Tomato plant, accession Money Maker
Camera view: horizontal (90 deg, fisheye); turntable rotation: 270 degrees
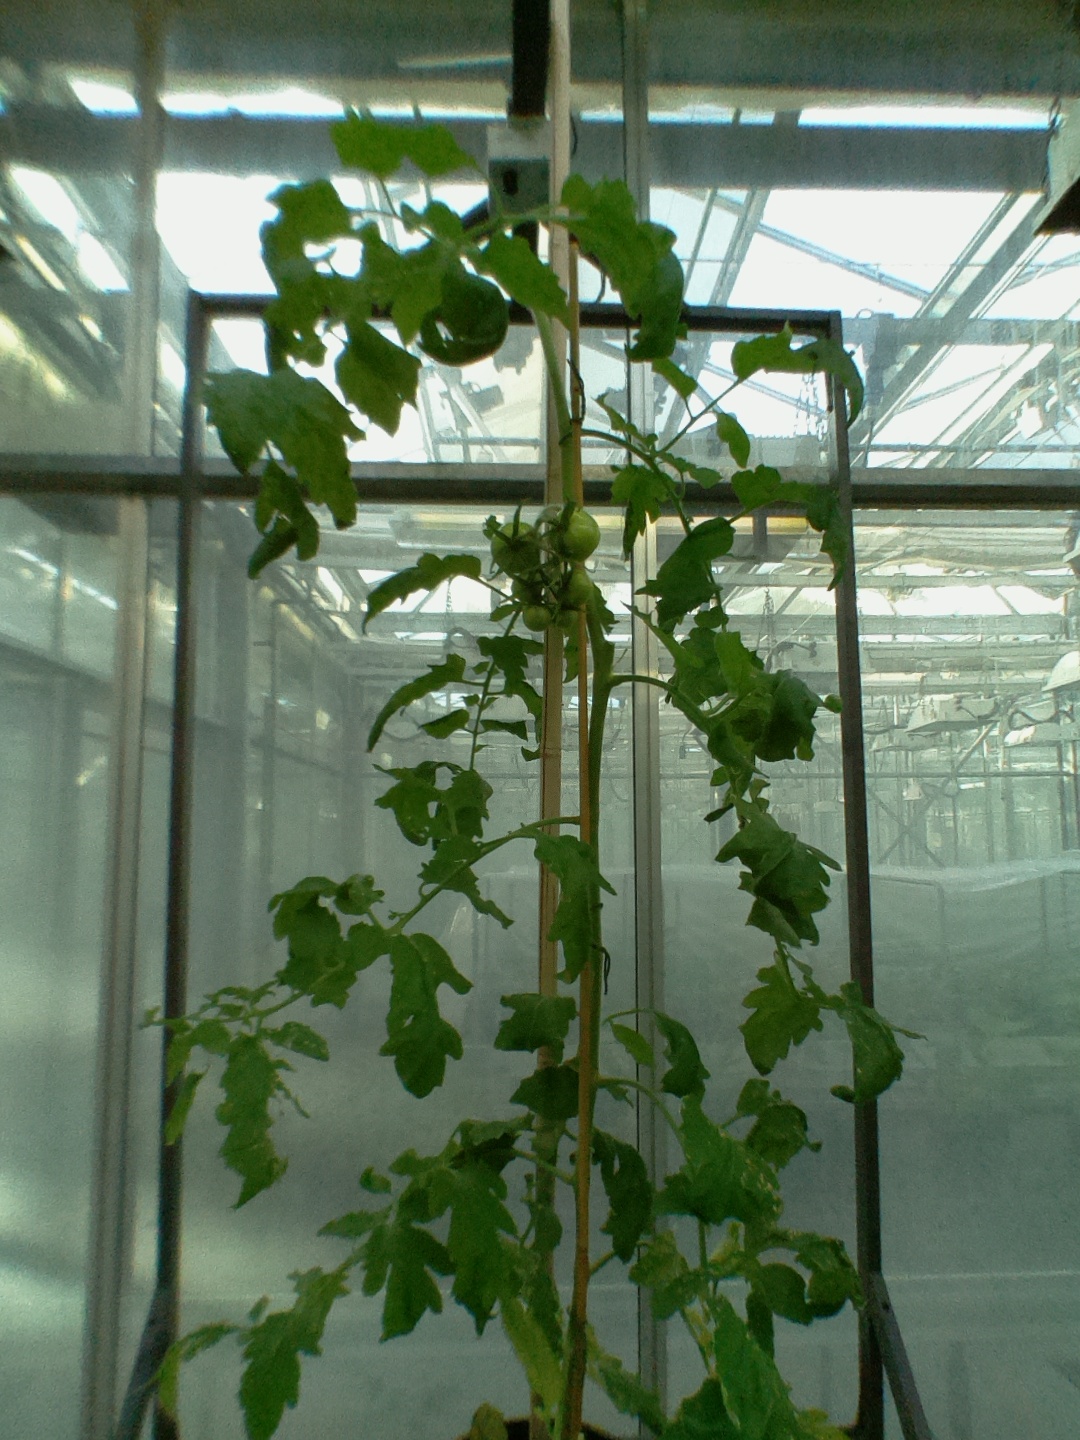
BBCH growth stage 73: 30%-40% of final fruit size